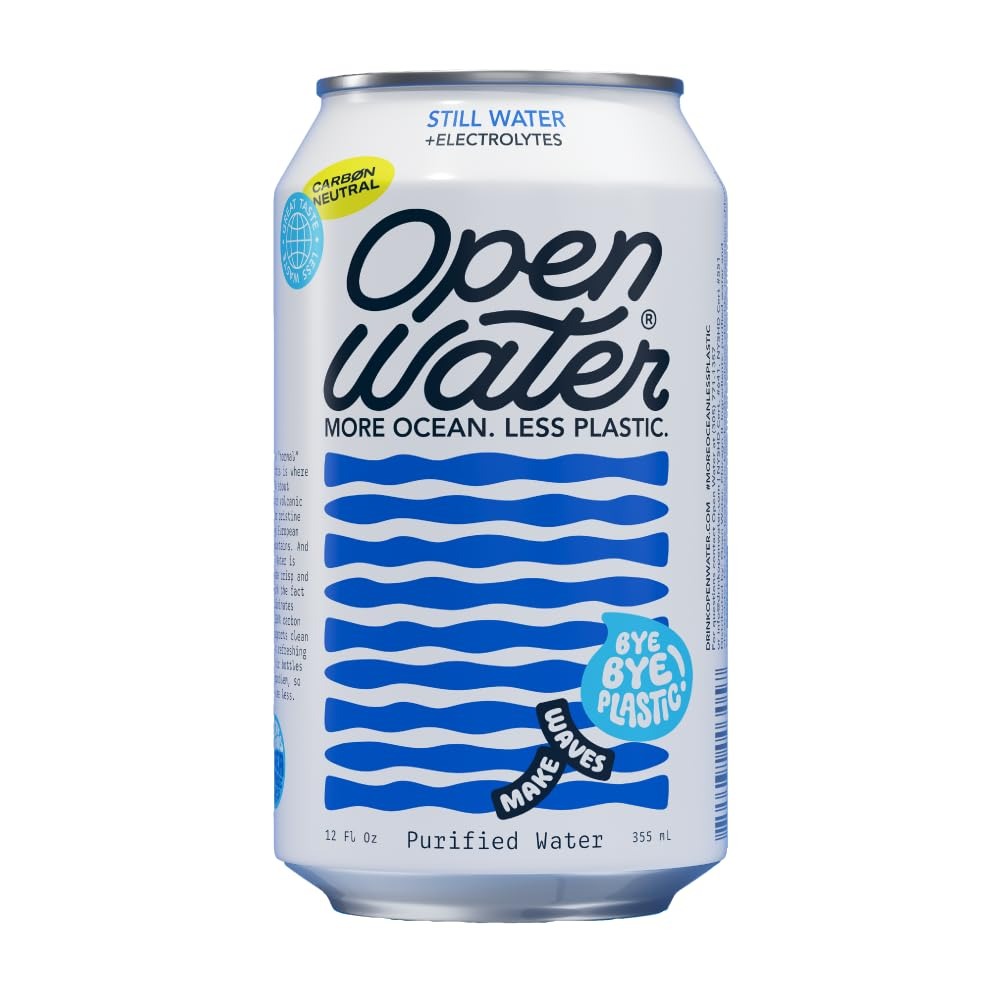
Item Name: Open Water - Still Cans (1 Case - Canned Still Water)
Bullet Point 1: CANNED WATER IN ECO-FRIENDLY ALUMINUM CANS, NOT PLASTIC - Open Water uses sustainable packaging made of 100% recyclable BPA-free aluminum. Our 12 oz still can get recycled more often than any other beverage container material including plastic, glass, and even cartons. Aluminum is also infinitely recyclable, which means it can be recycled over and over without losing quality or volume.
Bullet Point 2: CONVENIENCE: Perfect for on-the-go hydration
Bullet Point 3: VARIETY: Available in various pack sizes to suit different needs
Bullet Point 4: CLEAN, PURE TASTE - Our ultra-purified canned water has a balanced pH and goes through a multi-step purification system. We then add plenty of electrolytes for a clean, balanced taste.
Bullet Point 5: SUSTAINABILITY: Great alternative to single-use plastic bottles
Bullet Point 6: CLIMATE NEUTRAL CERTIFIED - We are the first canned water company to go Climate Neutral That means that we are measuring, reducing, and offsetting all of the carbon emissions that we create as a company, from powering our team’s computers to producing our bottles and cans. Additionally, we are a 1% for the Planet member with a portion of each sale going to ocean conservation.
Bullet Point 7: ENVIRONMENTAL IMPACT: Stay hydrated while reducing plastic waste
Value: 144.0
Unit: Fl Oz

Price: 19.99